Raze's Hell

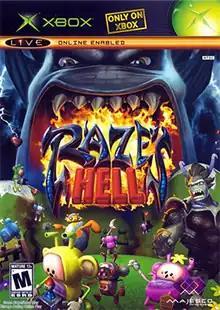

Raze's Hell is an action game developed by Artech Studios, and published by Majesco Entertainment for the Xbox console in 2005. It was made available on the Xbox Live Marketplace in 2008.